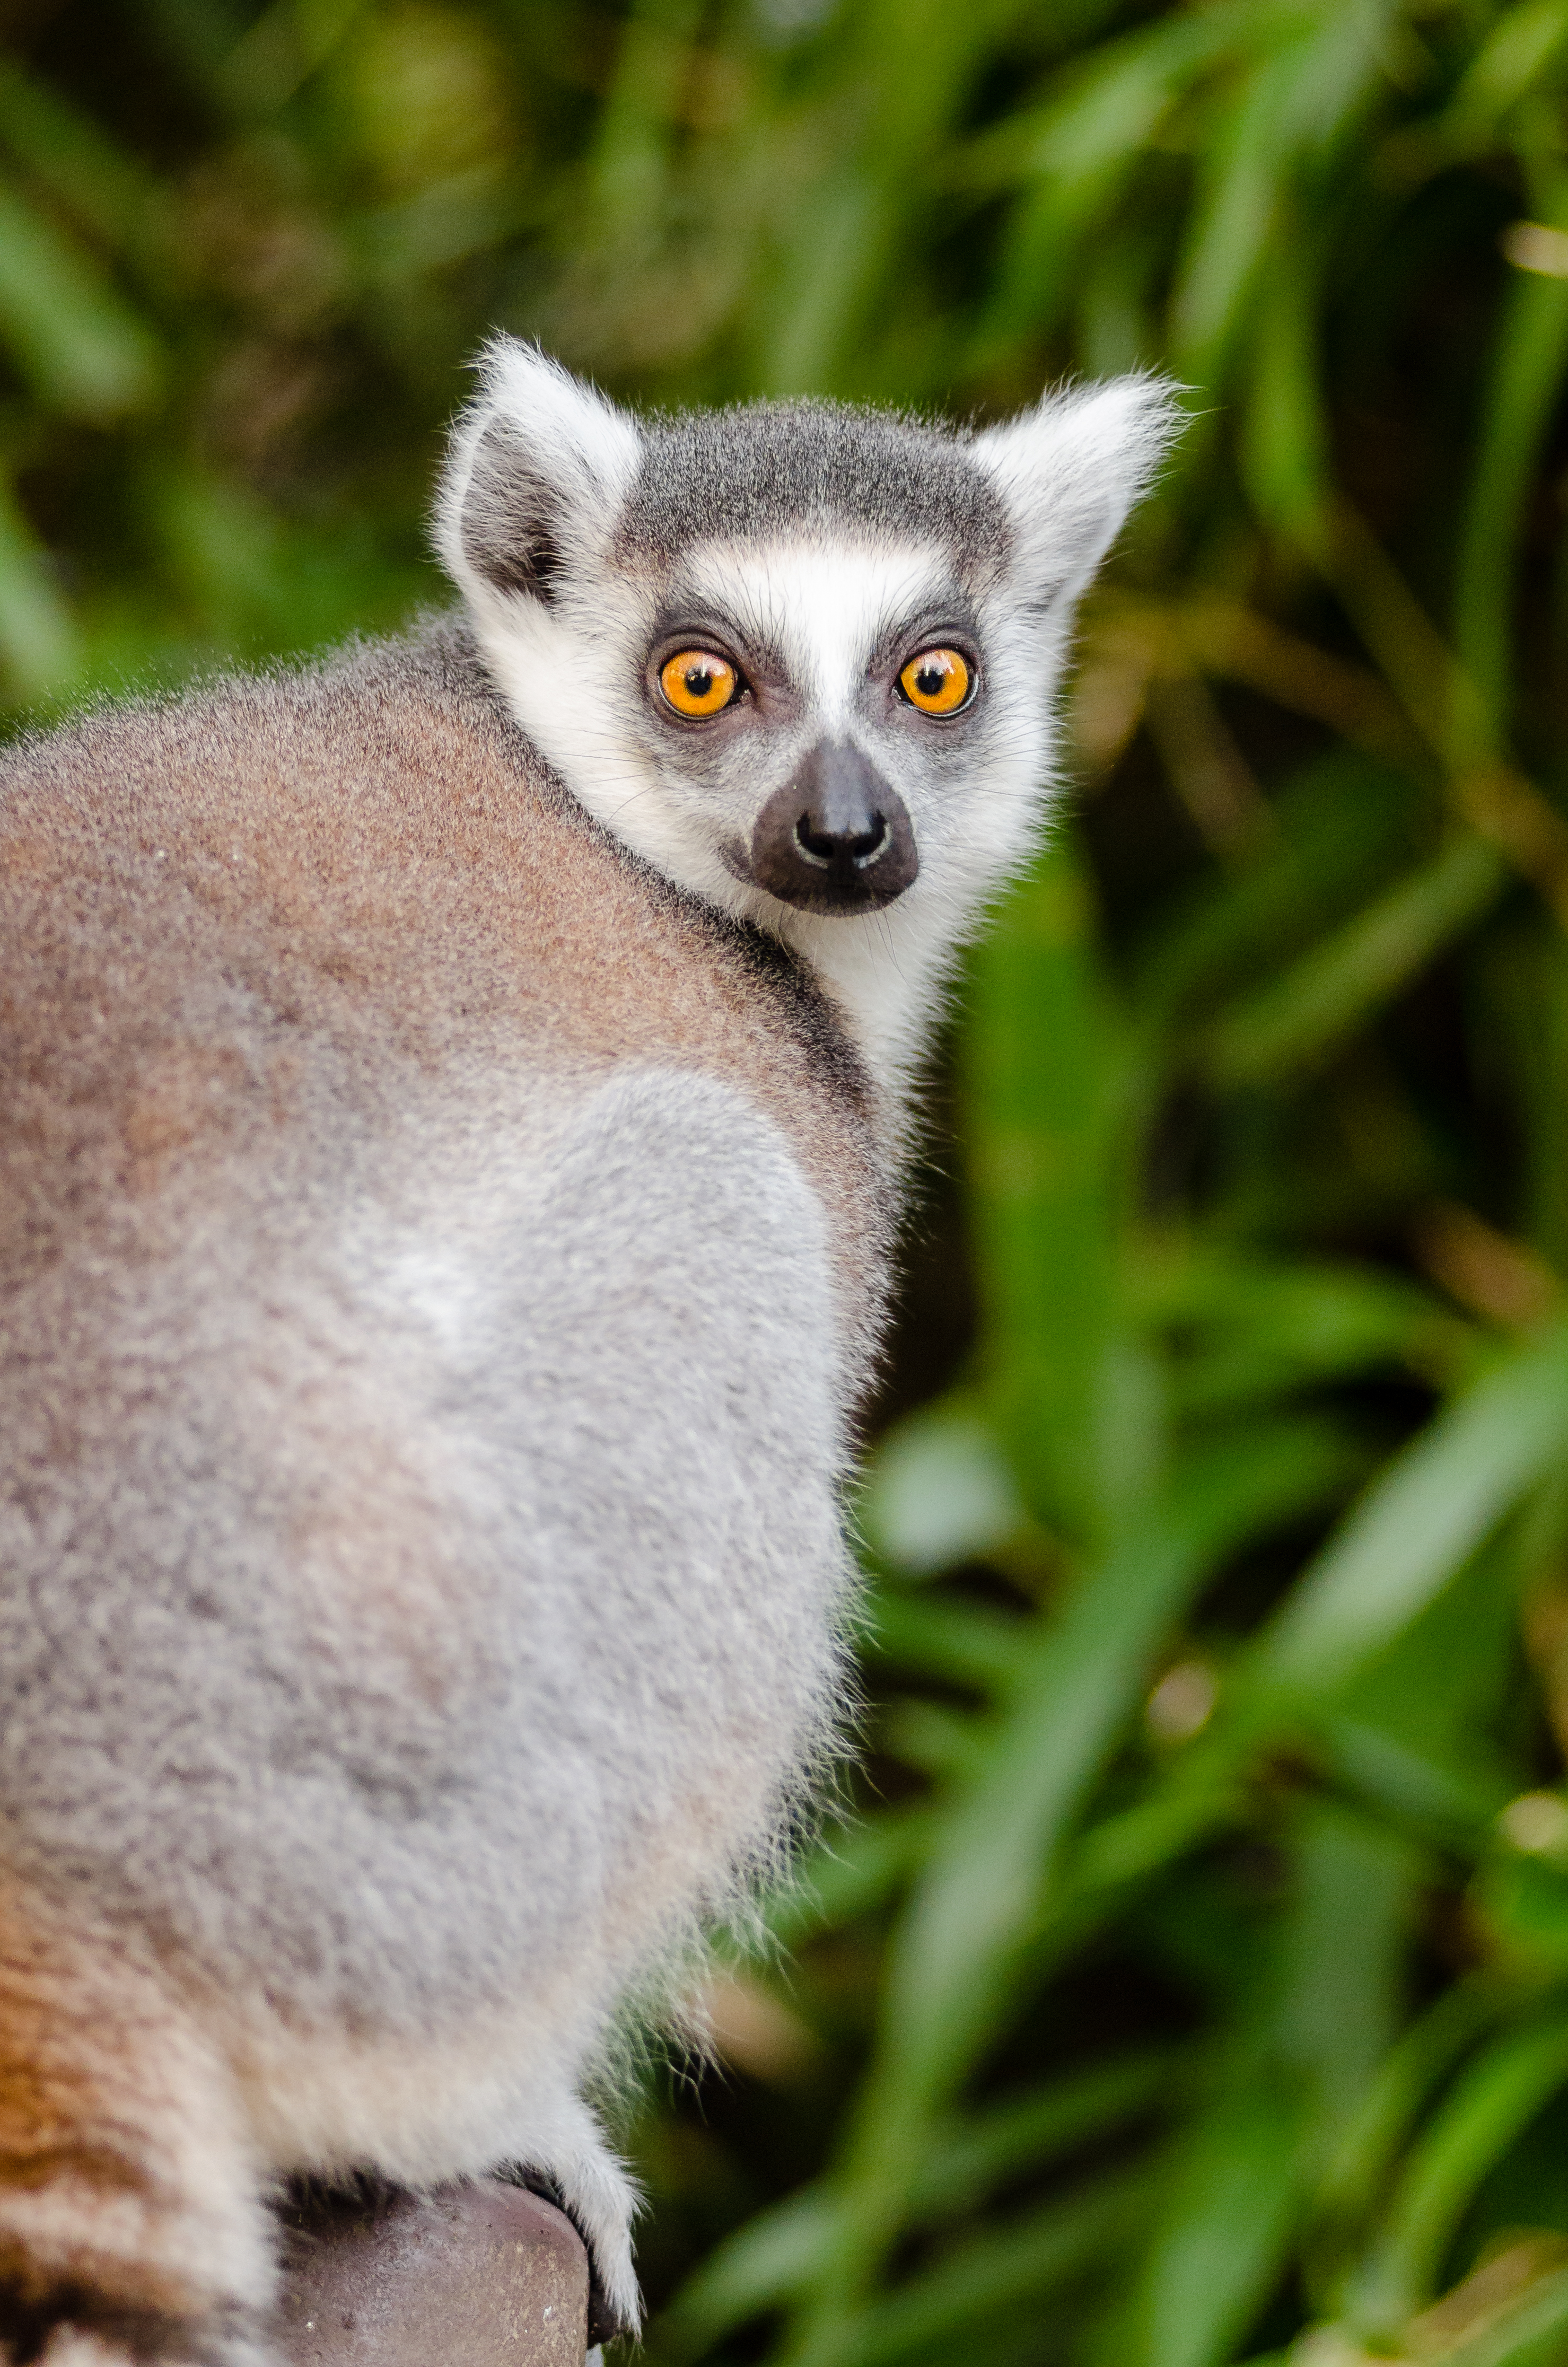
tree, bokeh, ring, feet, animal, cute, wildlife, zoo, fur, mammal, nikon, fauna, primate, world, close up, eyes, festival, hands, animals, madagascar, vertebrate, tier, fell, augen, baum, adorable, lemur, d7000, niedlich, tailed, catta, katta, tierpart, madagaskar, fuse, gr n, s s, h nde